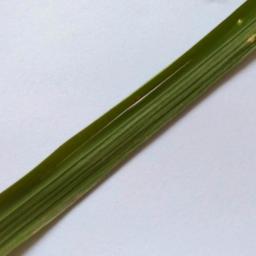
Label: Rice___Leaf_Blast